Prague Student Summit

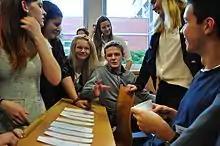
Participants of the XXI season

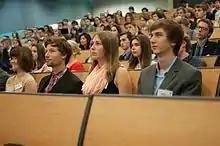
Participants of the XXI season during morning programme of the preparatory meeting

The Final conference traditionally takes place in the spring. The Opening ceremony has been attended by guests from the project partners, diplomats, politicians and media representatives. In recent years, its venue has been, for example, the Prague Castle Ball Room, the Czernin Palace, the Ambassador Hotel or the Hilton Prague. The actual negotiations take place as usual in the Prague Congress Centre. Thereby, Students have a unique occasion to meet with guests such as Petr Pavel, Michal Horáček, Erik Tabery and many others who have already visited the Prague Student Summit.